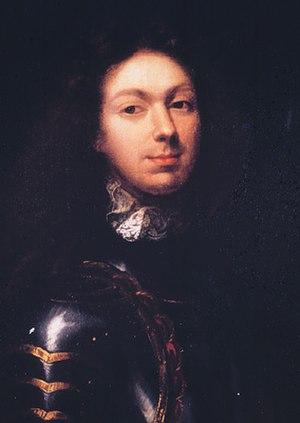
Antoine V (1671-1726) IVème Duc de Gramont (1720) Souverain de Bidache Comte de Guiche et de Louvigny Colonel Général des Gardes Françaises (1703) Pair de France (1720) Maréchal de France (1723) Gouverneur de Bayonne Fils d'Antoine IV Charles Epouse Marie Christine de Noailles en 1687
Antoine V de Gramont, duc de Guiche, 4ᵉ duc de Gramont, maréchal de France en 1724
Cette page recense, par règne ou mandat politique, les personnalités élevées à la dignité de maréchal de France, grand office de la couronne de France, leur portrait et leurs armoiries.